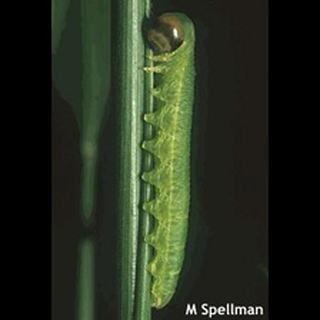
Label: wheat_stem_fly